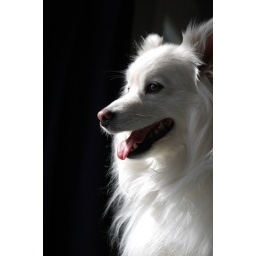
...hanging out in the sunny window on Valentine's Day... waiting for Mark to come home from running errands